St. Peters Canal

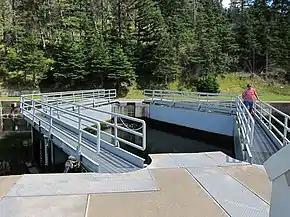
At the St. Peter's Canal lock each lock gate consists of four swinging doors which form a diamond shape when closed. In actual use the pair of doors which form the upstream pointing 'V' are used. No matter which side has the higher water level, either one pair or the other will be appropriate.

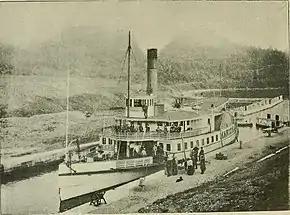
Steamer "Marion" Entering the First Locks on St. Peter's Canal, cir.1890

The old one-lane swing bridge was constructed in 1936. The bridge was almost 80 years old and was nearing the end of its lifecycle. Routine inspections identified the bridge as needing some upgrades to meet current standards. Parks Canada considered continuing to perform repairs, but a full bridge replacement was deemed to be more cost effective. The old bridge still met all safety requirements and underwent regular bridge inspections to ensure public safety until it was replaced.